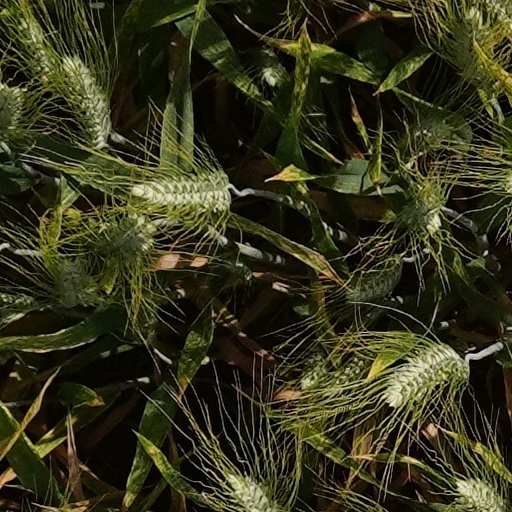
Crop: wheat